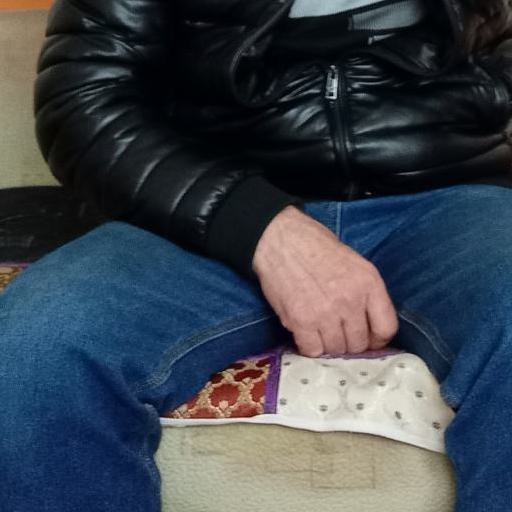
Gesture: no_gesture